Bert Tracy

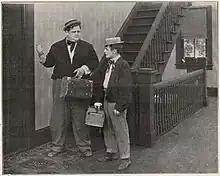
Bert Tracey (right) with Oliver Hardy in "Back to the Farm" (1914)

Bert Tracey was a British silent film and talkie actor. He also directed one film, "Boots! Boots!", in 1934 which marked the film debut of George Formby as an adult. Tracy was born on June 16, 1889, in Manchester, England. He acted in 47 silent films including "The Kentucky Derby" (1922) and "Law or Loyalty" (1926).